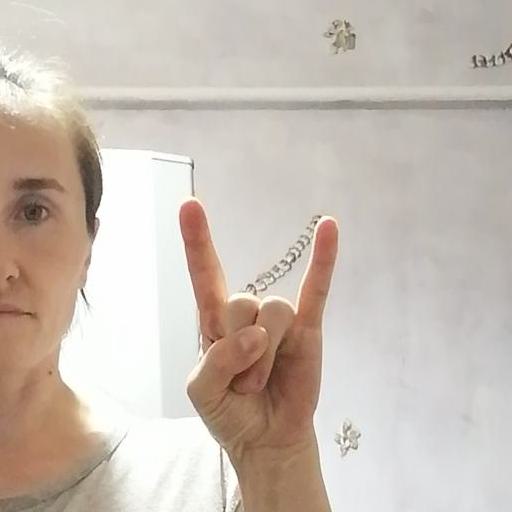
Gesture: rock